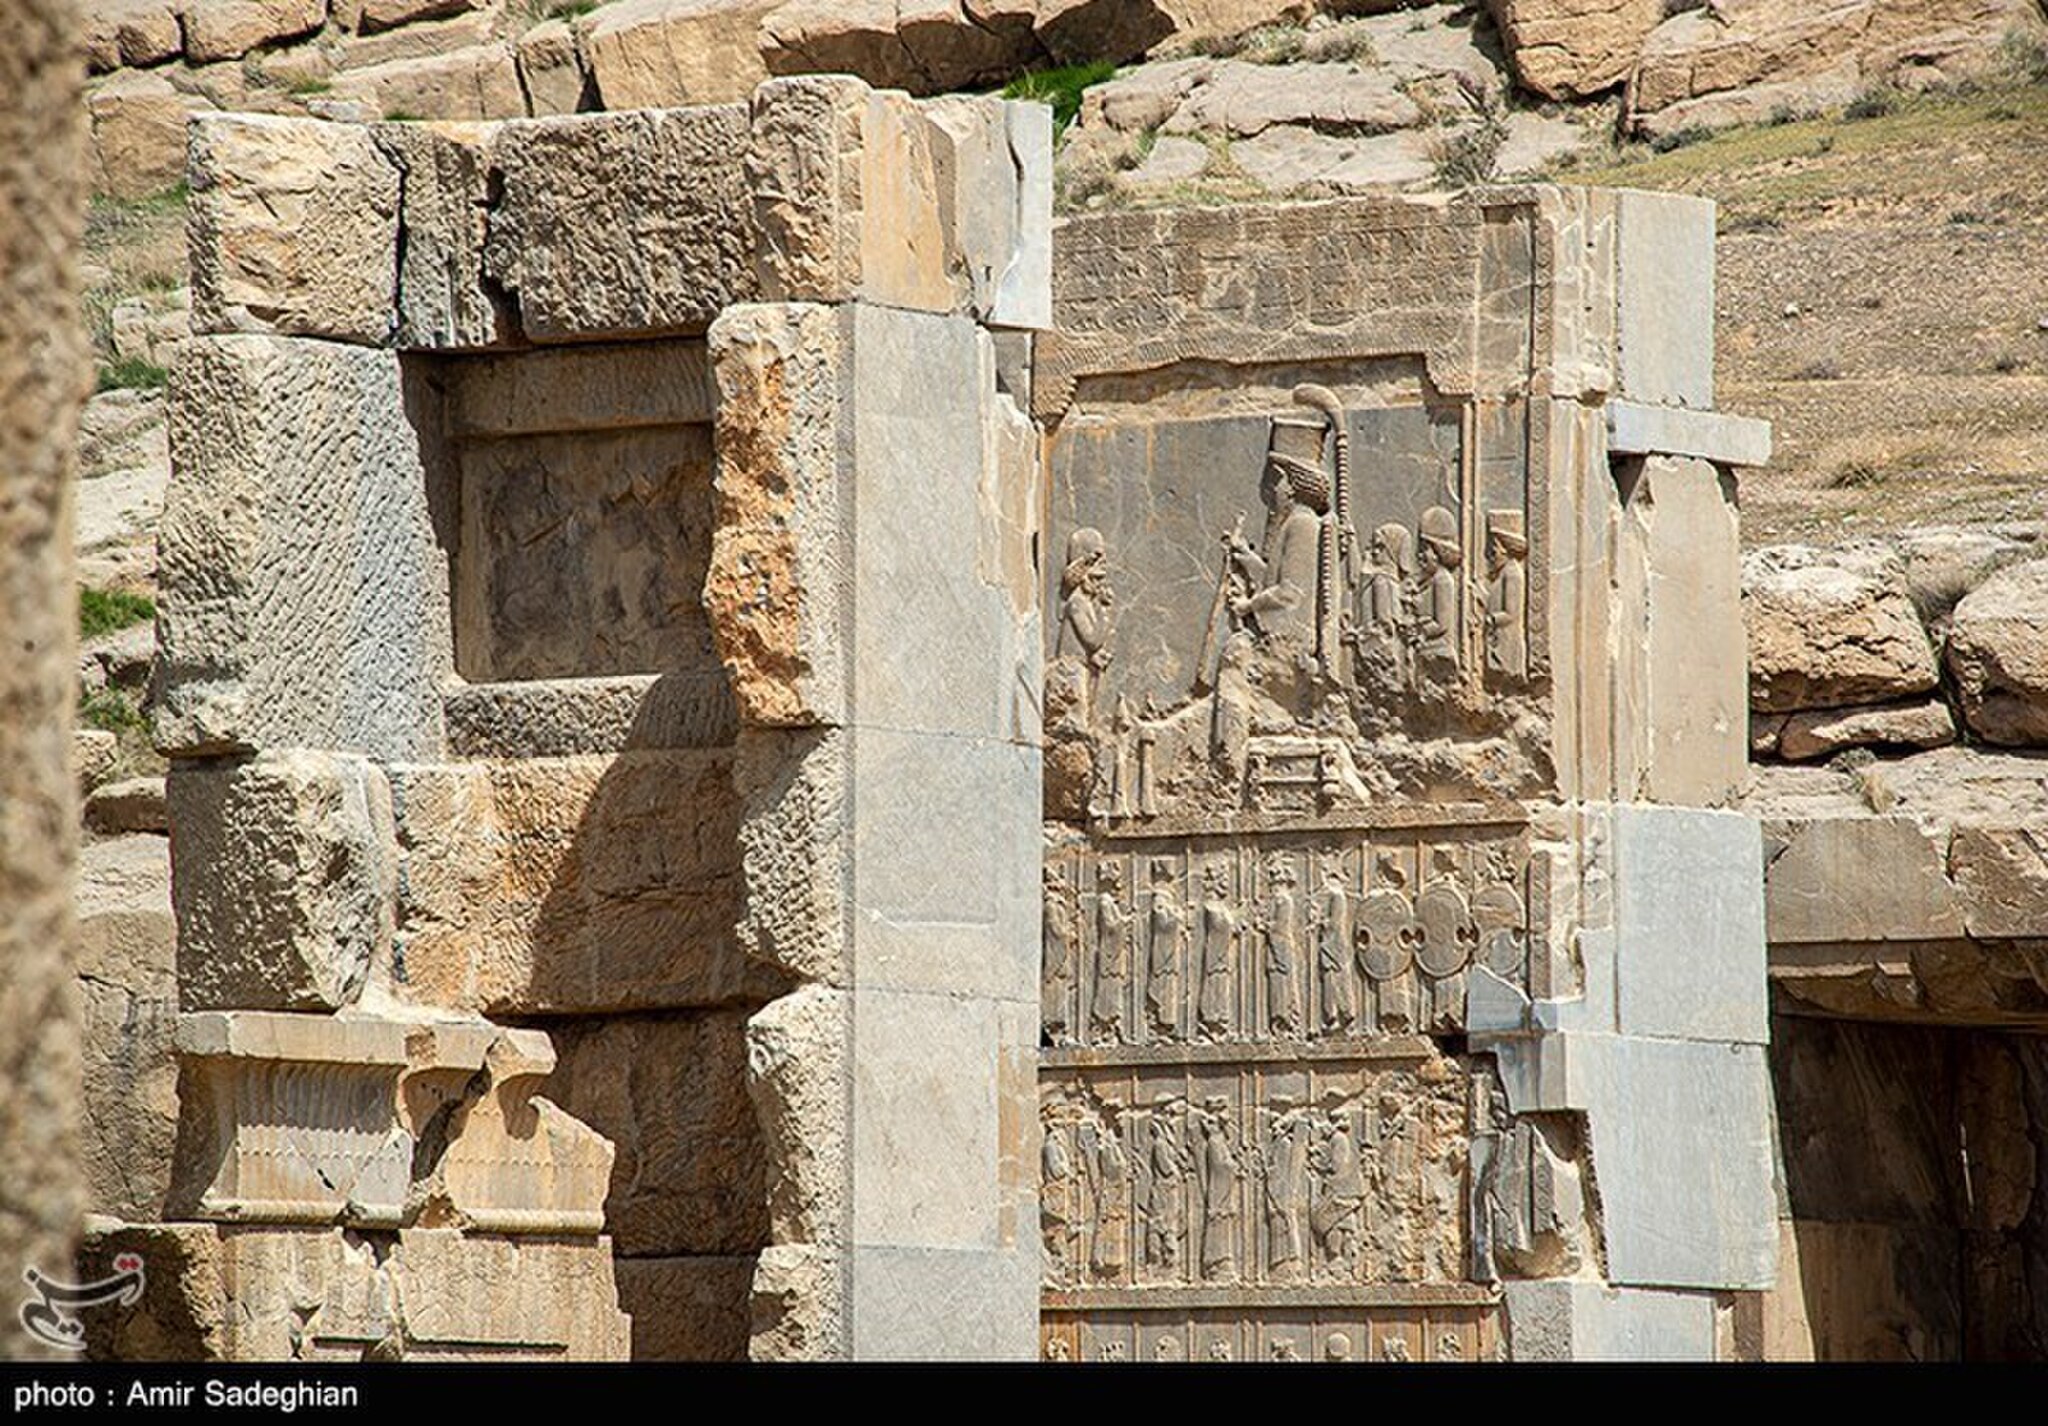
Title: Persepolis2022-03-25 8
Description: 2022 in Persepolis
Date: 2022-03-25
Categories: License review needed, Tasnimnews review needed, 2022 in Persepolis, Photos by Amir Sadeghian for Tasnim News Agency, Photos from Tasnim News Agency